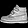
Label: Ankle boot